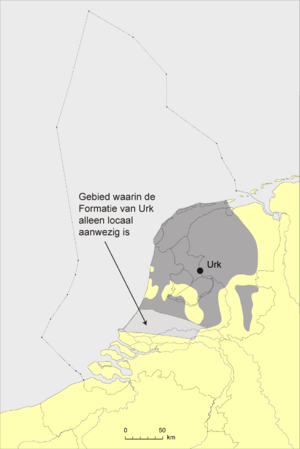
Le Needien est un terme stratigraphique ayant été utilisé pour définir un niveau géologique néerlandais. Ce niveau, qui fait partie de l'étage géologique du Pléistocène moyen, est précédé par le Drenthien et remplacé par le Taxandrien. Son stratotype a été déterminé d'après les argiles contenues dans une carrière de Needse Berg, un site localisé dans le village de Neede, commune de Berkelland, province Gueldre. Ces gisements comportent notamment des fossiles de Viviparus diluvianus et d'autres espèces de mollusques éteintes telles que la Parafossarulus crassitesta.